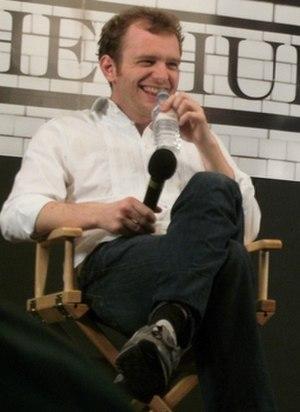
Au-delà est un drame américain réalisé par Clint Eastwood, sorti en 2010.